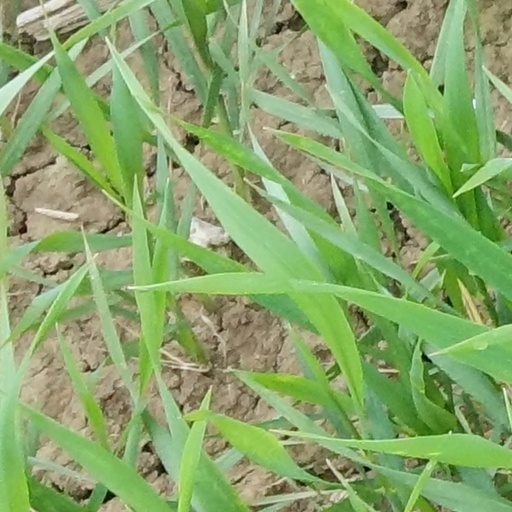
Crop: wheat